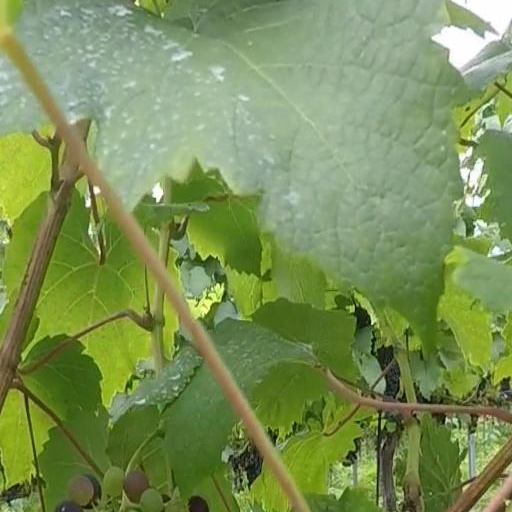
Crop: grape